2000 City of Bradford Metropolitan District Council election

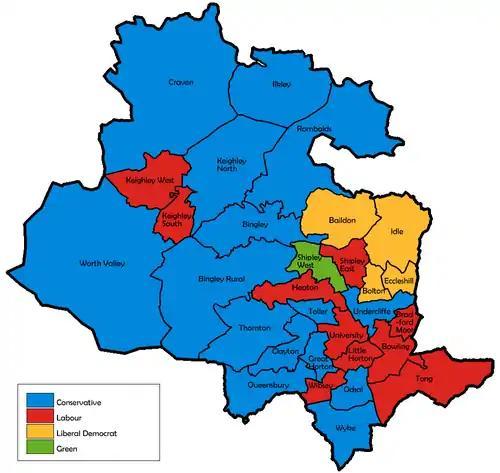
Map of the results for the 2000 Bradford council election.

The 2000 City of Bradford Metropolitan District Council elections were held on Thursday, 4 May 2000, with one third of the council up for election. Labour lost control of the council to no overall control.